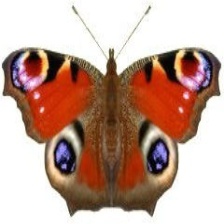
Species: PEACOCK
Butterfly family (ImageNet category): admiral